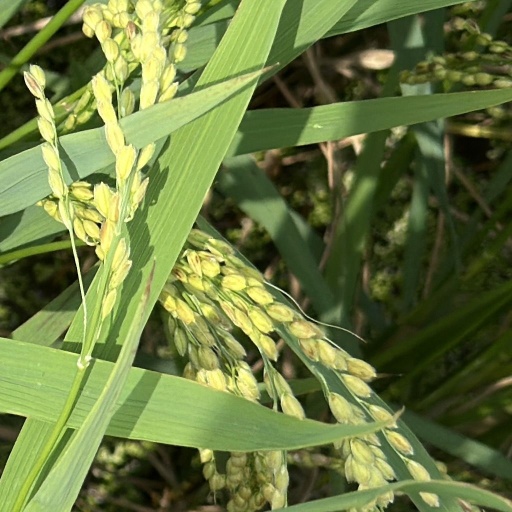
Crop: rice